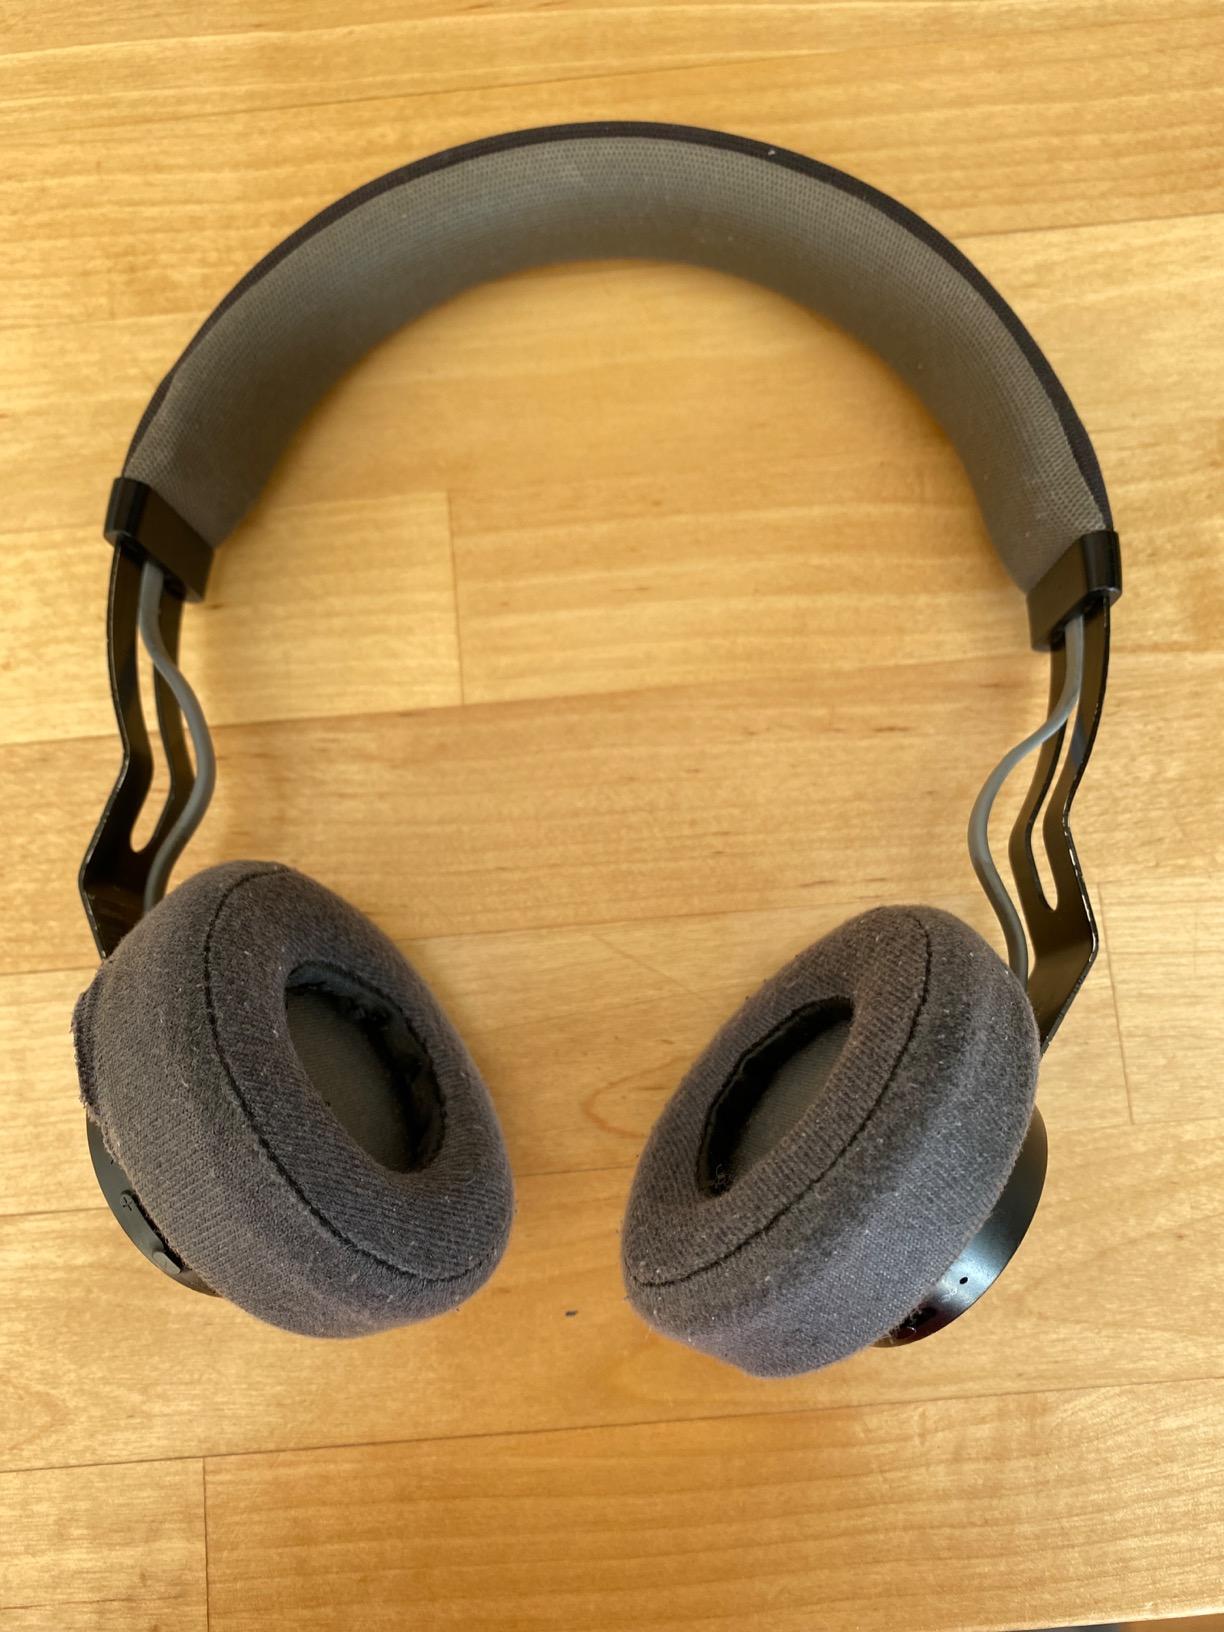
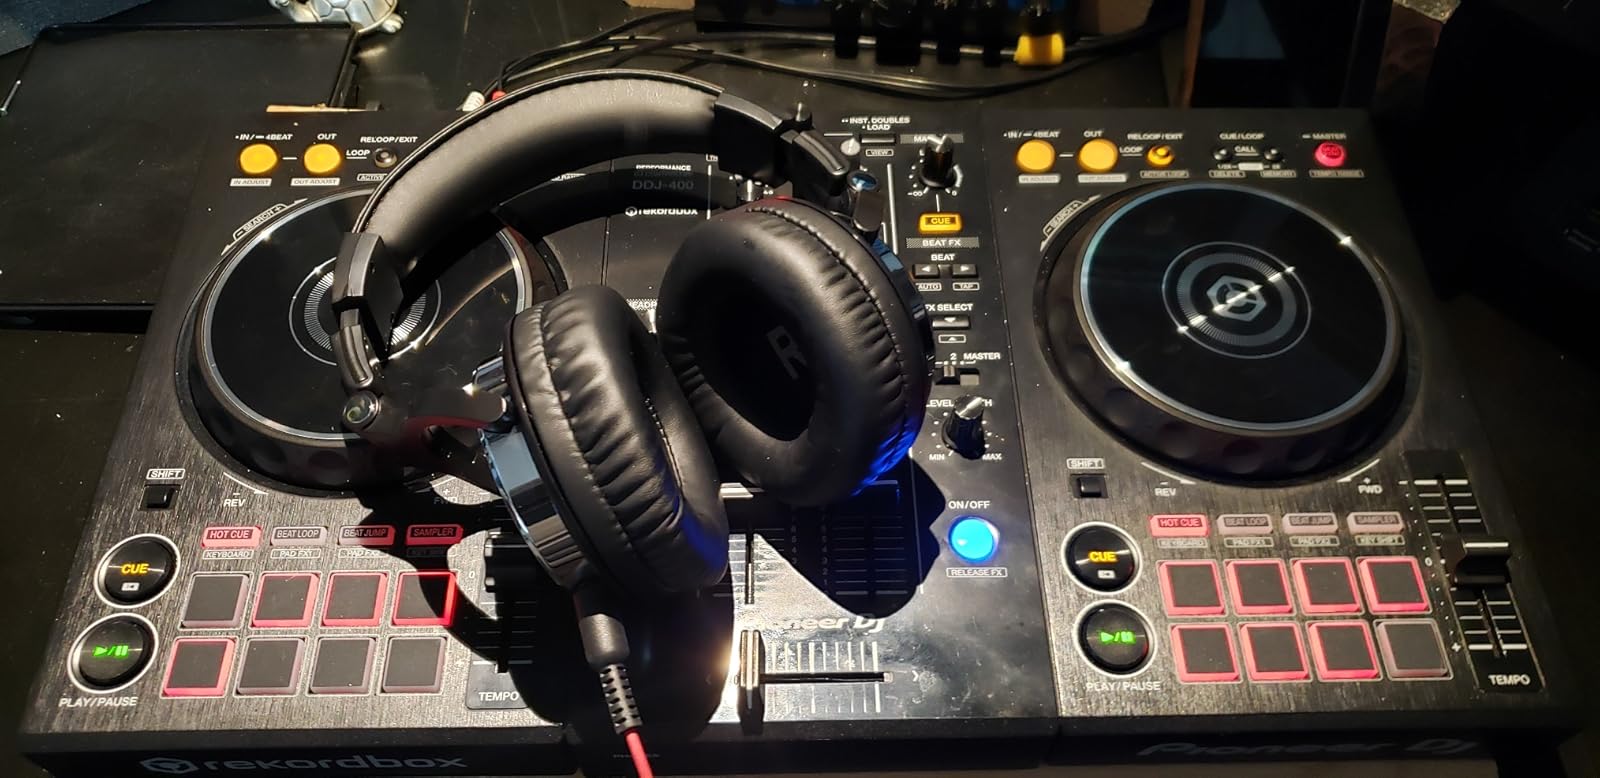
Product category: headphones
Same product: no